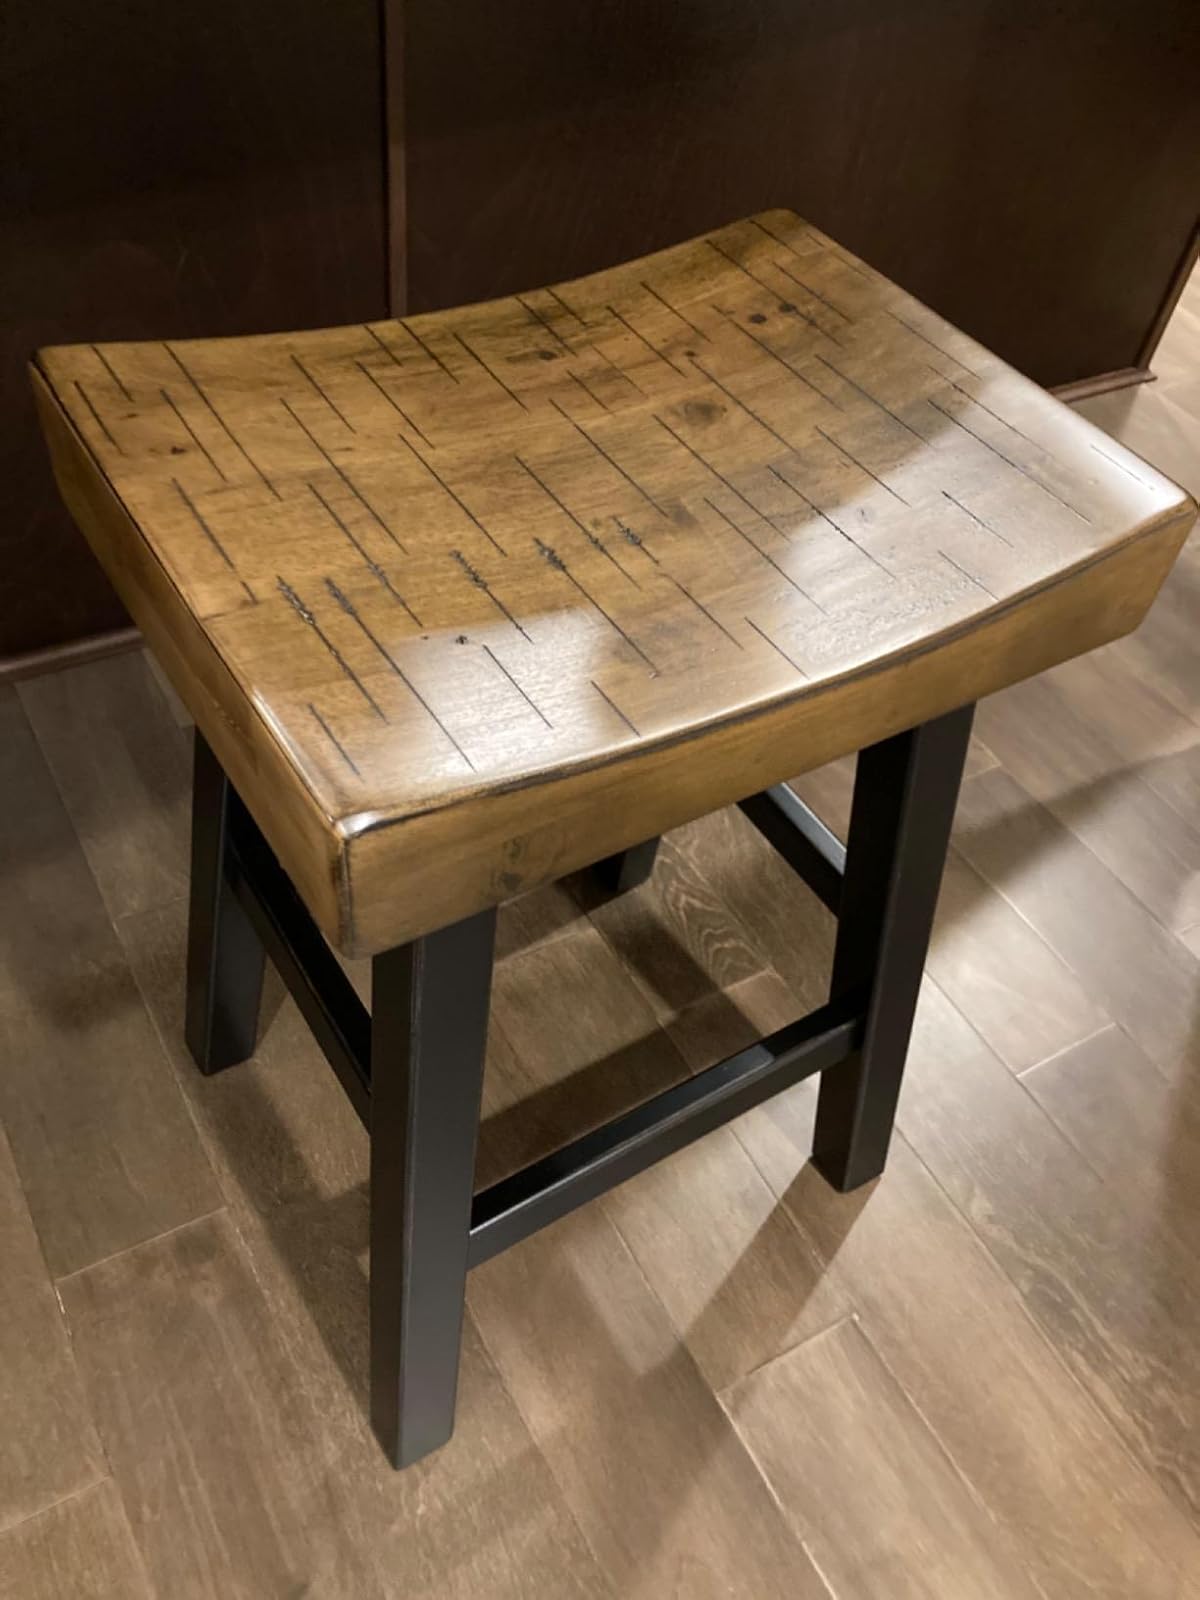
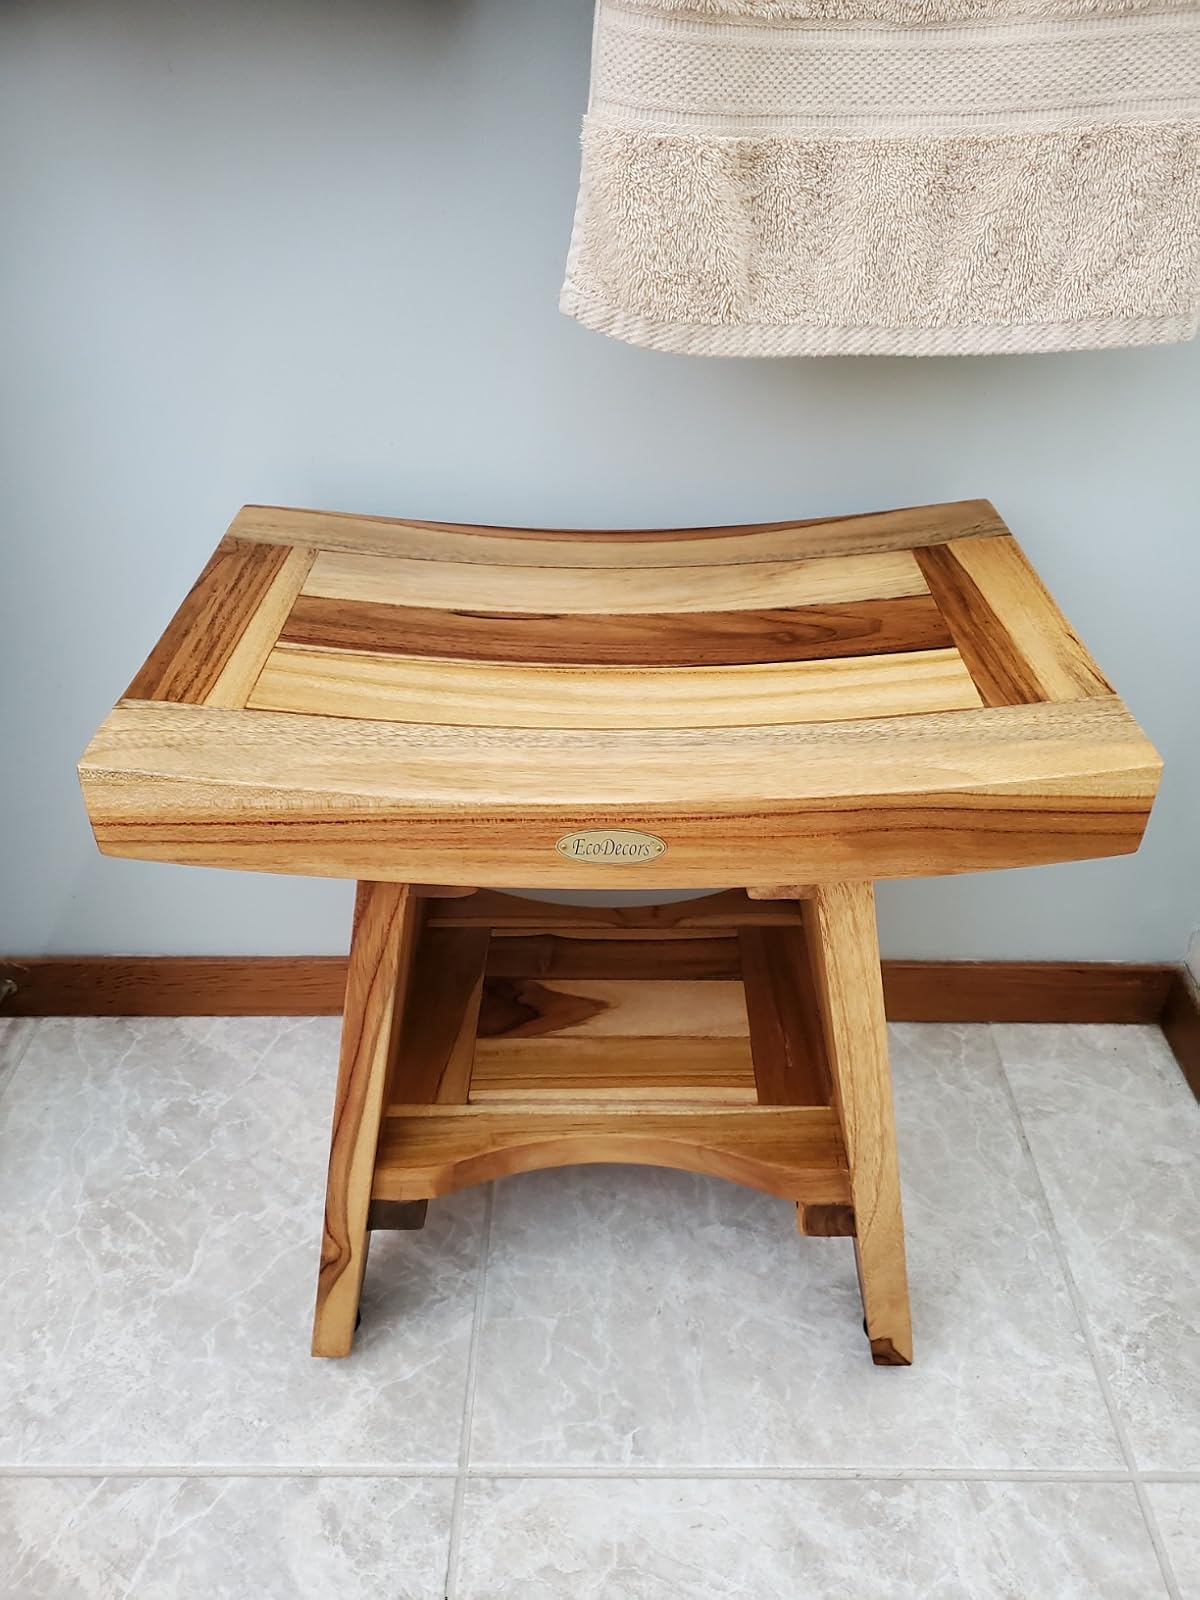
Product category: stool
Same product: no